Treuenstein Castle

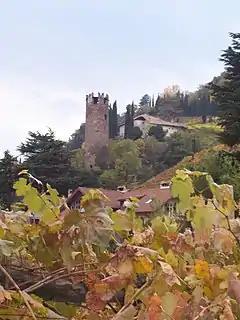
Treuenstein Castle

Treuenstein Castle ( locally also known as "G'scheibter Turm"; Italian: "Torre Druso") is a medieval fortification on the outskirts of Bolzano in South Tyrol, northern Italy. Located in the borough of Gries, it was built between 1276 and 1278 by Meinhard, Count of Tyrol for his trusted vassal Friedrich, a burgher from Bolzano.